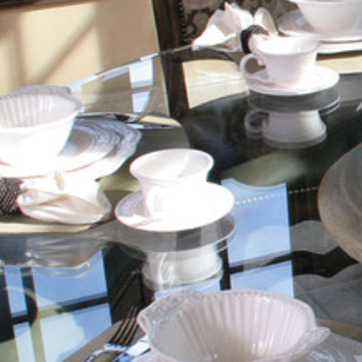
Material: ceramic